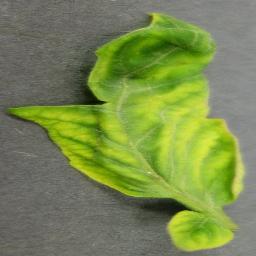
Label: Tomato___Tomato_Yellow_Leaf_Curl_Virus